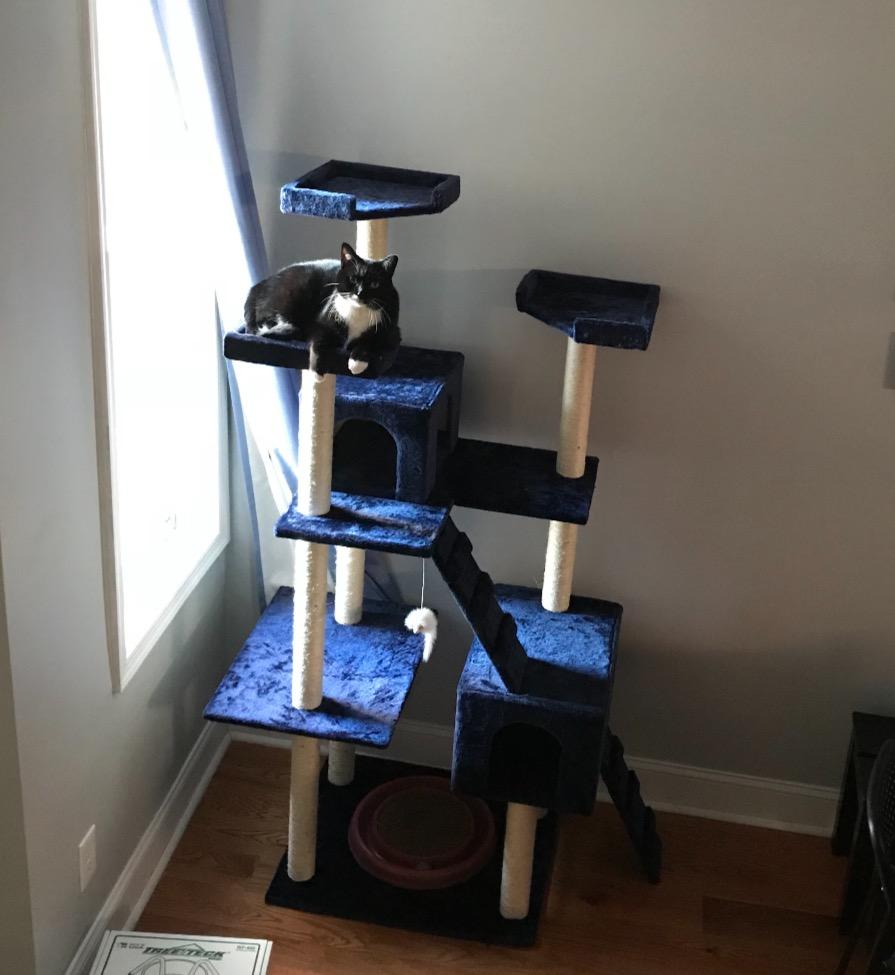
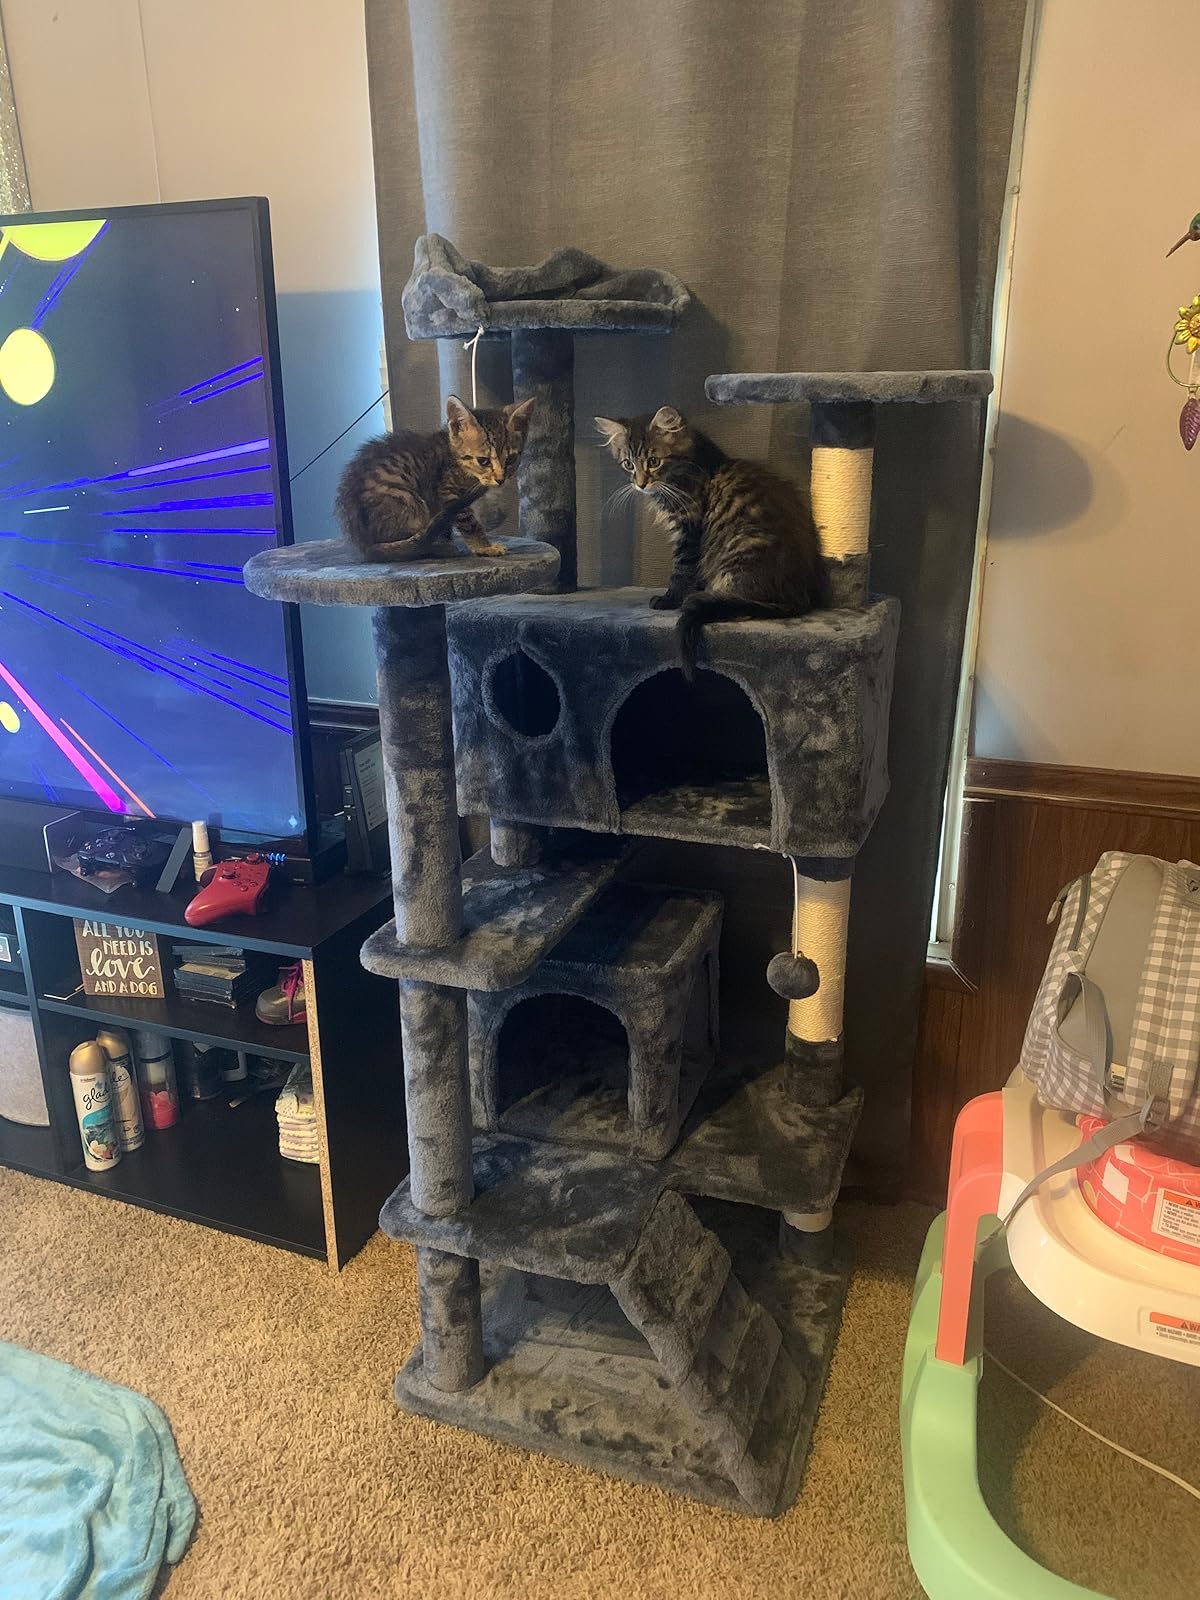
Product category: items_cat tree
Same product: no